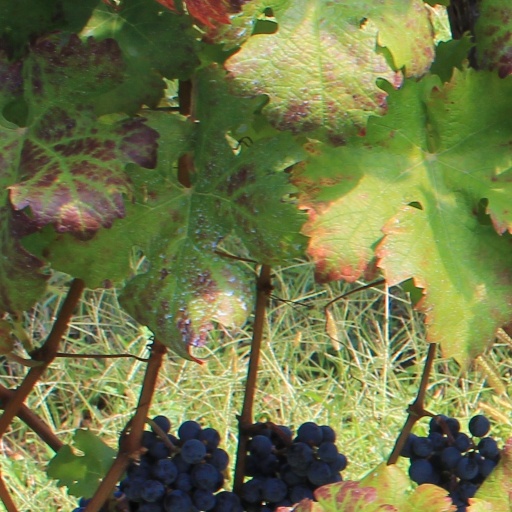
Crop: grape